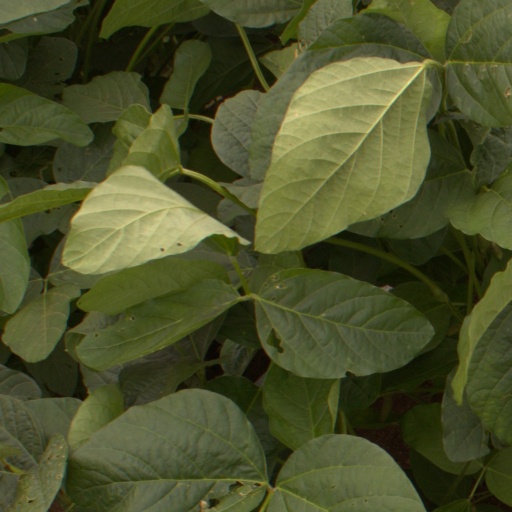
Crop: soybean